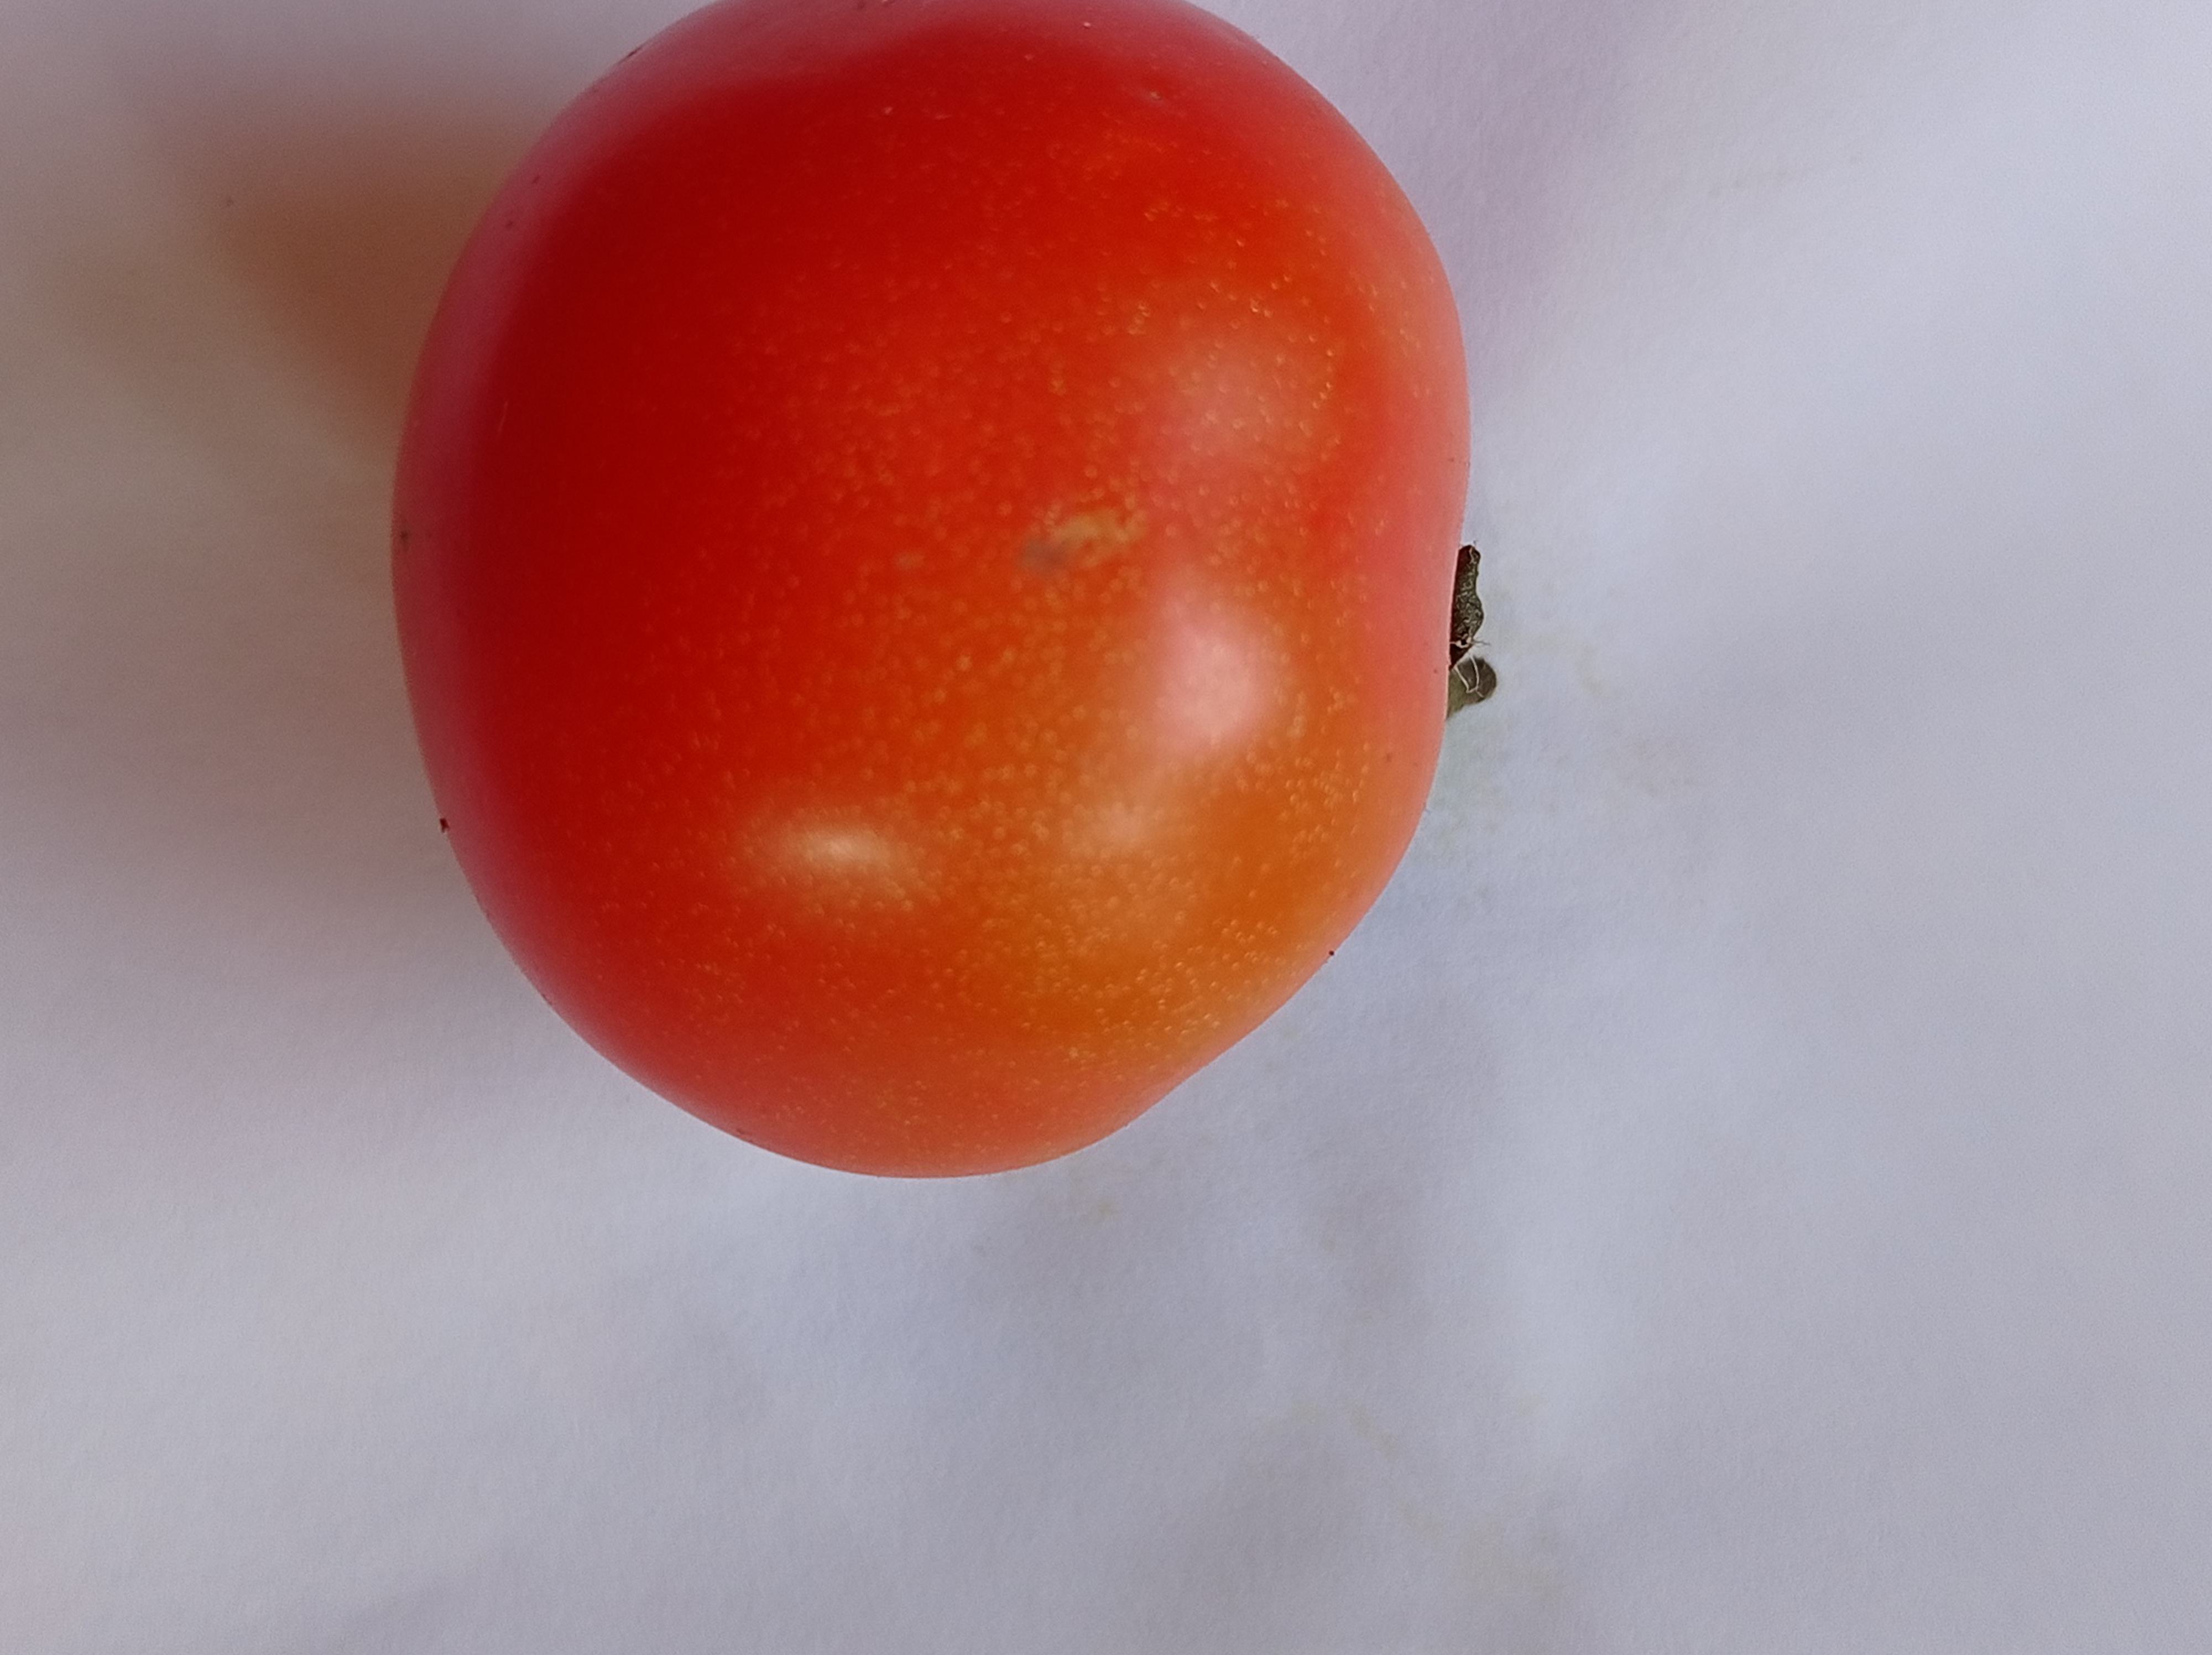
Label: Fresh